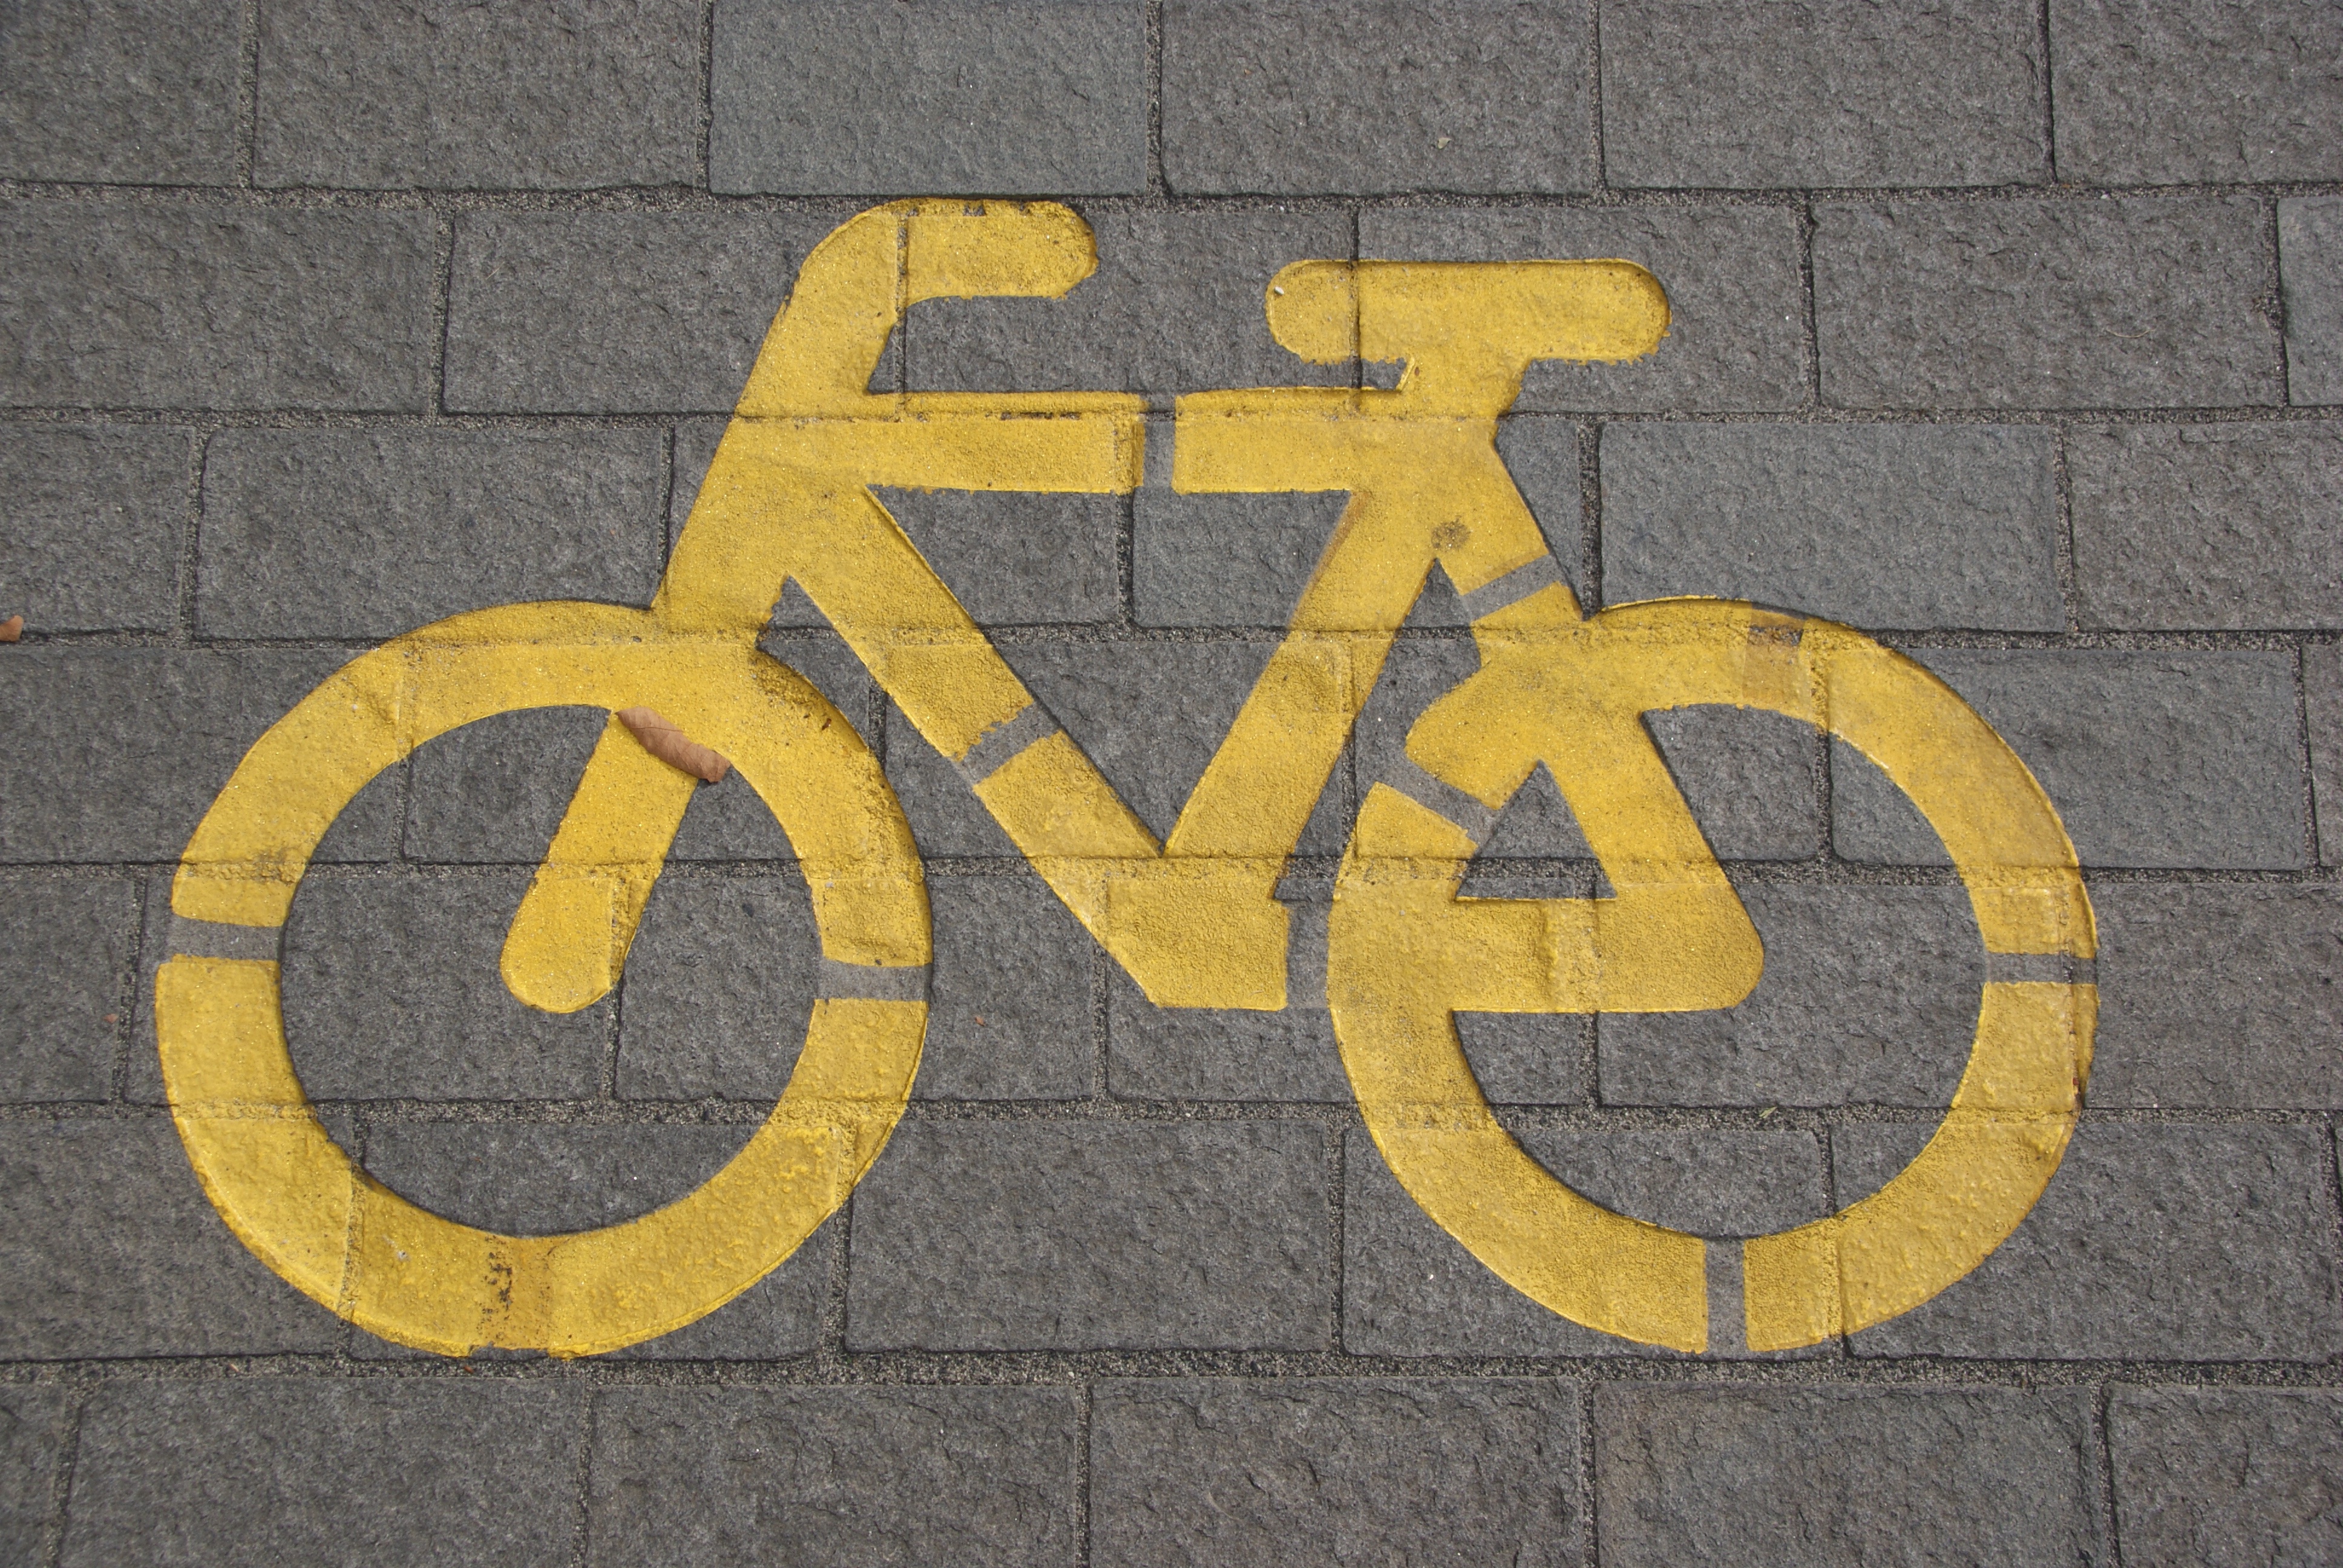
path, traffic, number, bicycle, bike, cyclist, environment, sign, line, symbol, yellow, route, signage, healthy, circle, font, cycling, art, text, safety, safe, ecological, bike lane, vehicle registration plate, house numbering